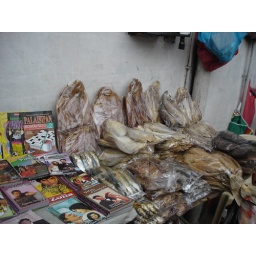
Trashy novels next to dried fish packed in plastic bags.